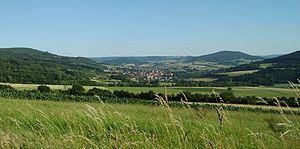
La Rhön est un massif montagneux d'Allemagne d'altitude moyenne partagé entre l’est du land de la Hesse, le nord de la Bavière et le sud-ouest de la Thuringe. Elle atteint une altitude de 950 mètres au sommet appelé Wasserkuppe en Hesse et de 927 mètres au Kreuzberg en Bavière.